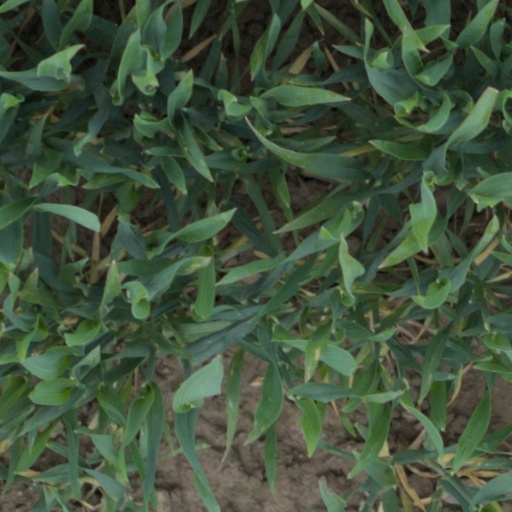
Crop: wheat